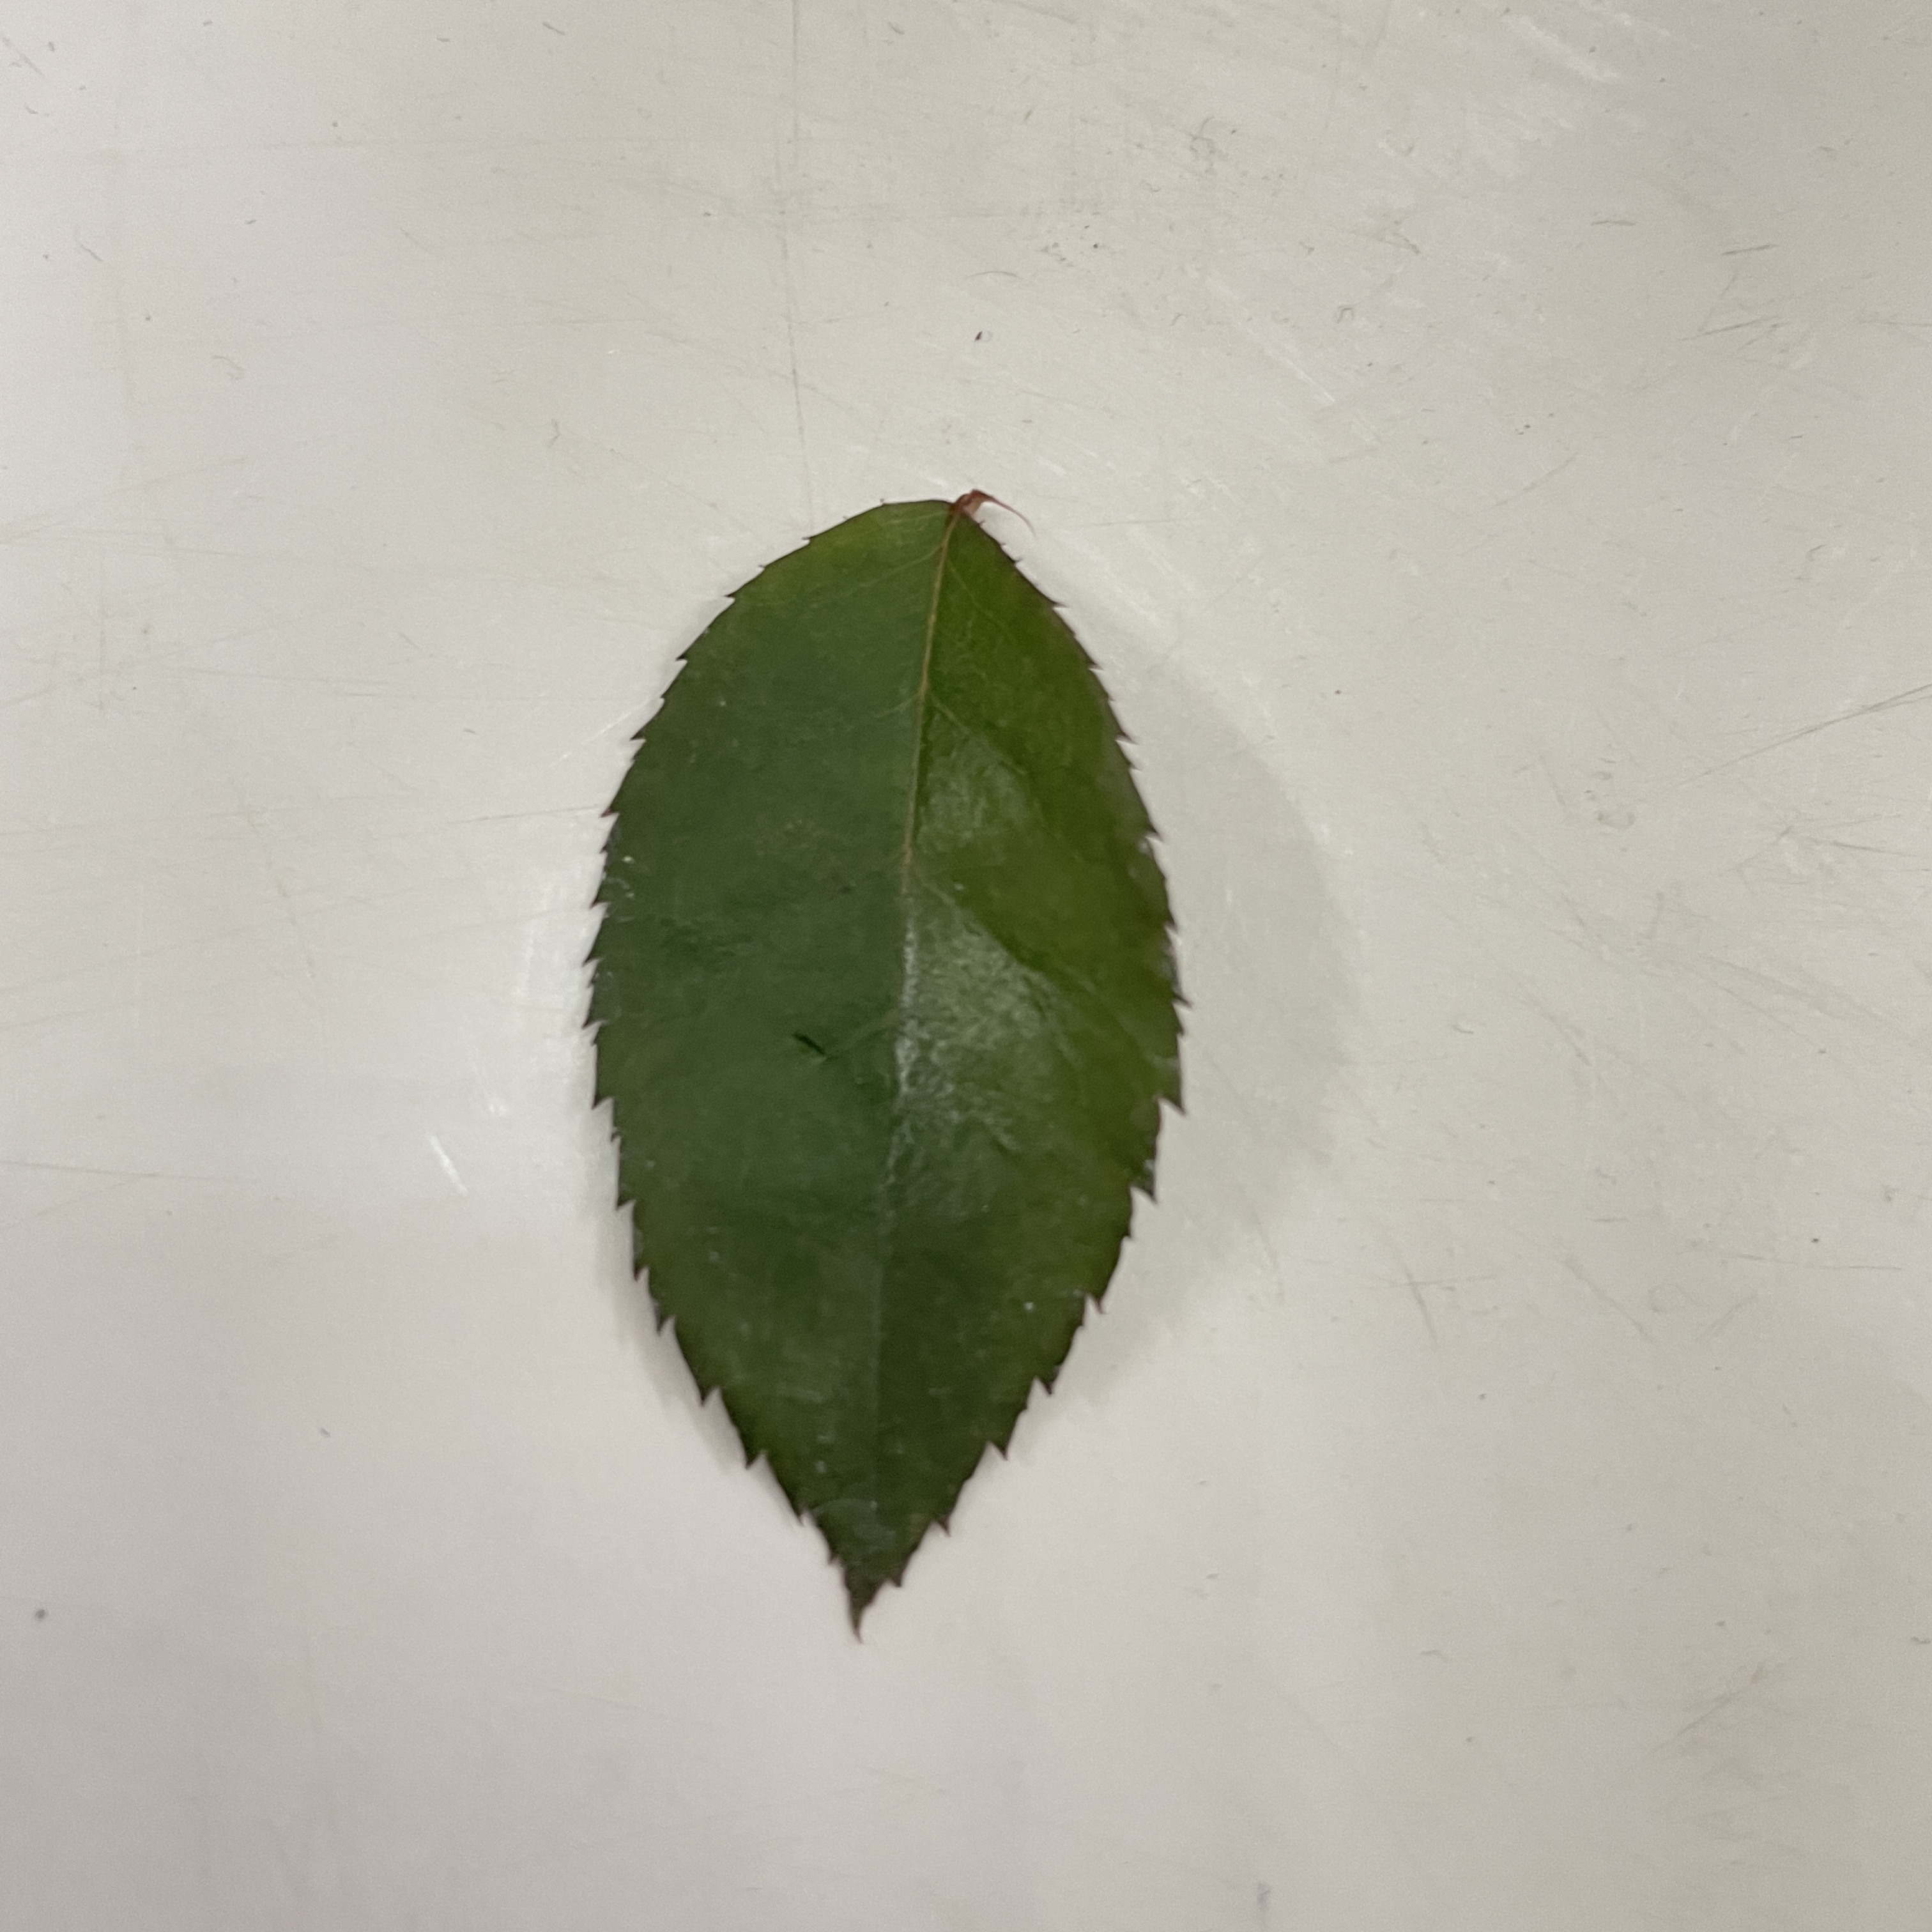
Label: Healthy Leaf